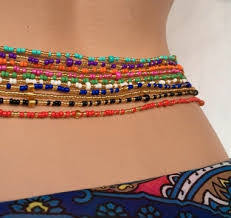
waa nataal bii de ag soxna moo ci nekk. soxnasi nag mu ngi sol sipp bu bëlë bu am ay... couleurs. couleurs yu xonq ak yu weex, jaune, teg ay fer ci ndigg li. fer yi nag am na ay xeet moom tamit: am na xonq am na yu jaune am na yu weex, am na... yu nëtëx maanaam weertë

lii nag, benn soxna la boo xam ni mu ngi...ëee takk ay... lu mel ni fer. moom it nekkul nit ku ñuul, dafa... nit ku weex la. sol na yére, yére, yére yére boo xam ni daf, dafa, dafa, dafa mel ni bu waa Afrig